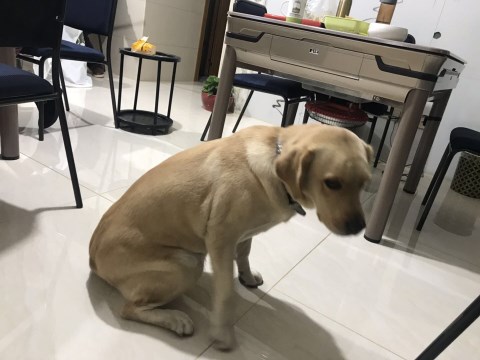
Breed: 3580-n000122-Labrador_retriever